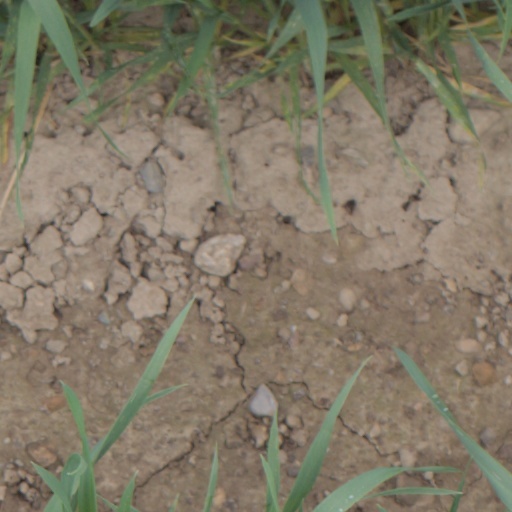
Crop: wheat